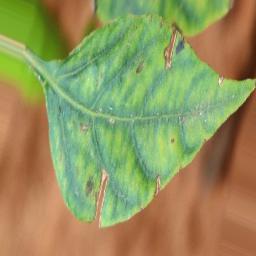
Label: nutritional